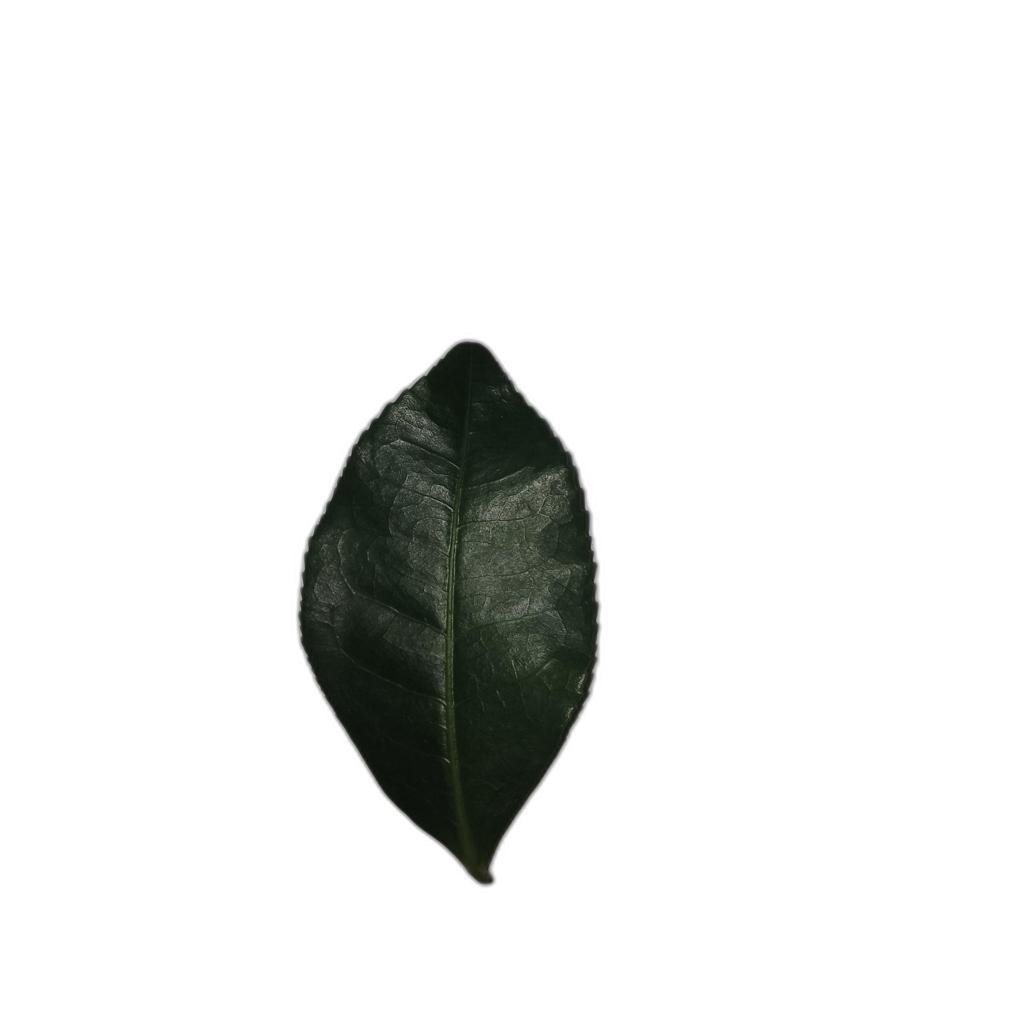
Label: Healthy